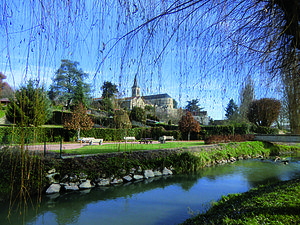
Square du Gué Vincent
Varennes-sur-Allier est une commune française située dans le département de l'Allier, en région Auvergne-Rhône-Alpes.
Le Valençon est une rivière française du département de l'Allier, en région Auvergne-Rhône-Alpes et un affluent droit de l'Allier, donc un sous-affluent de la Loire.